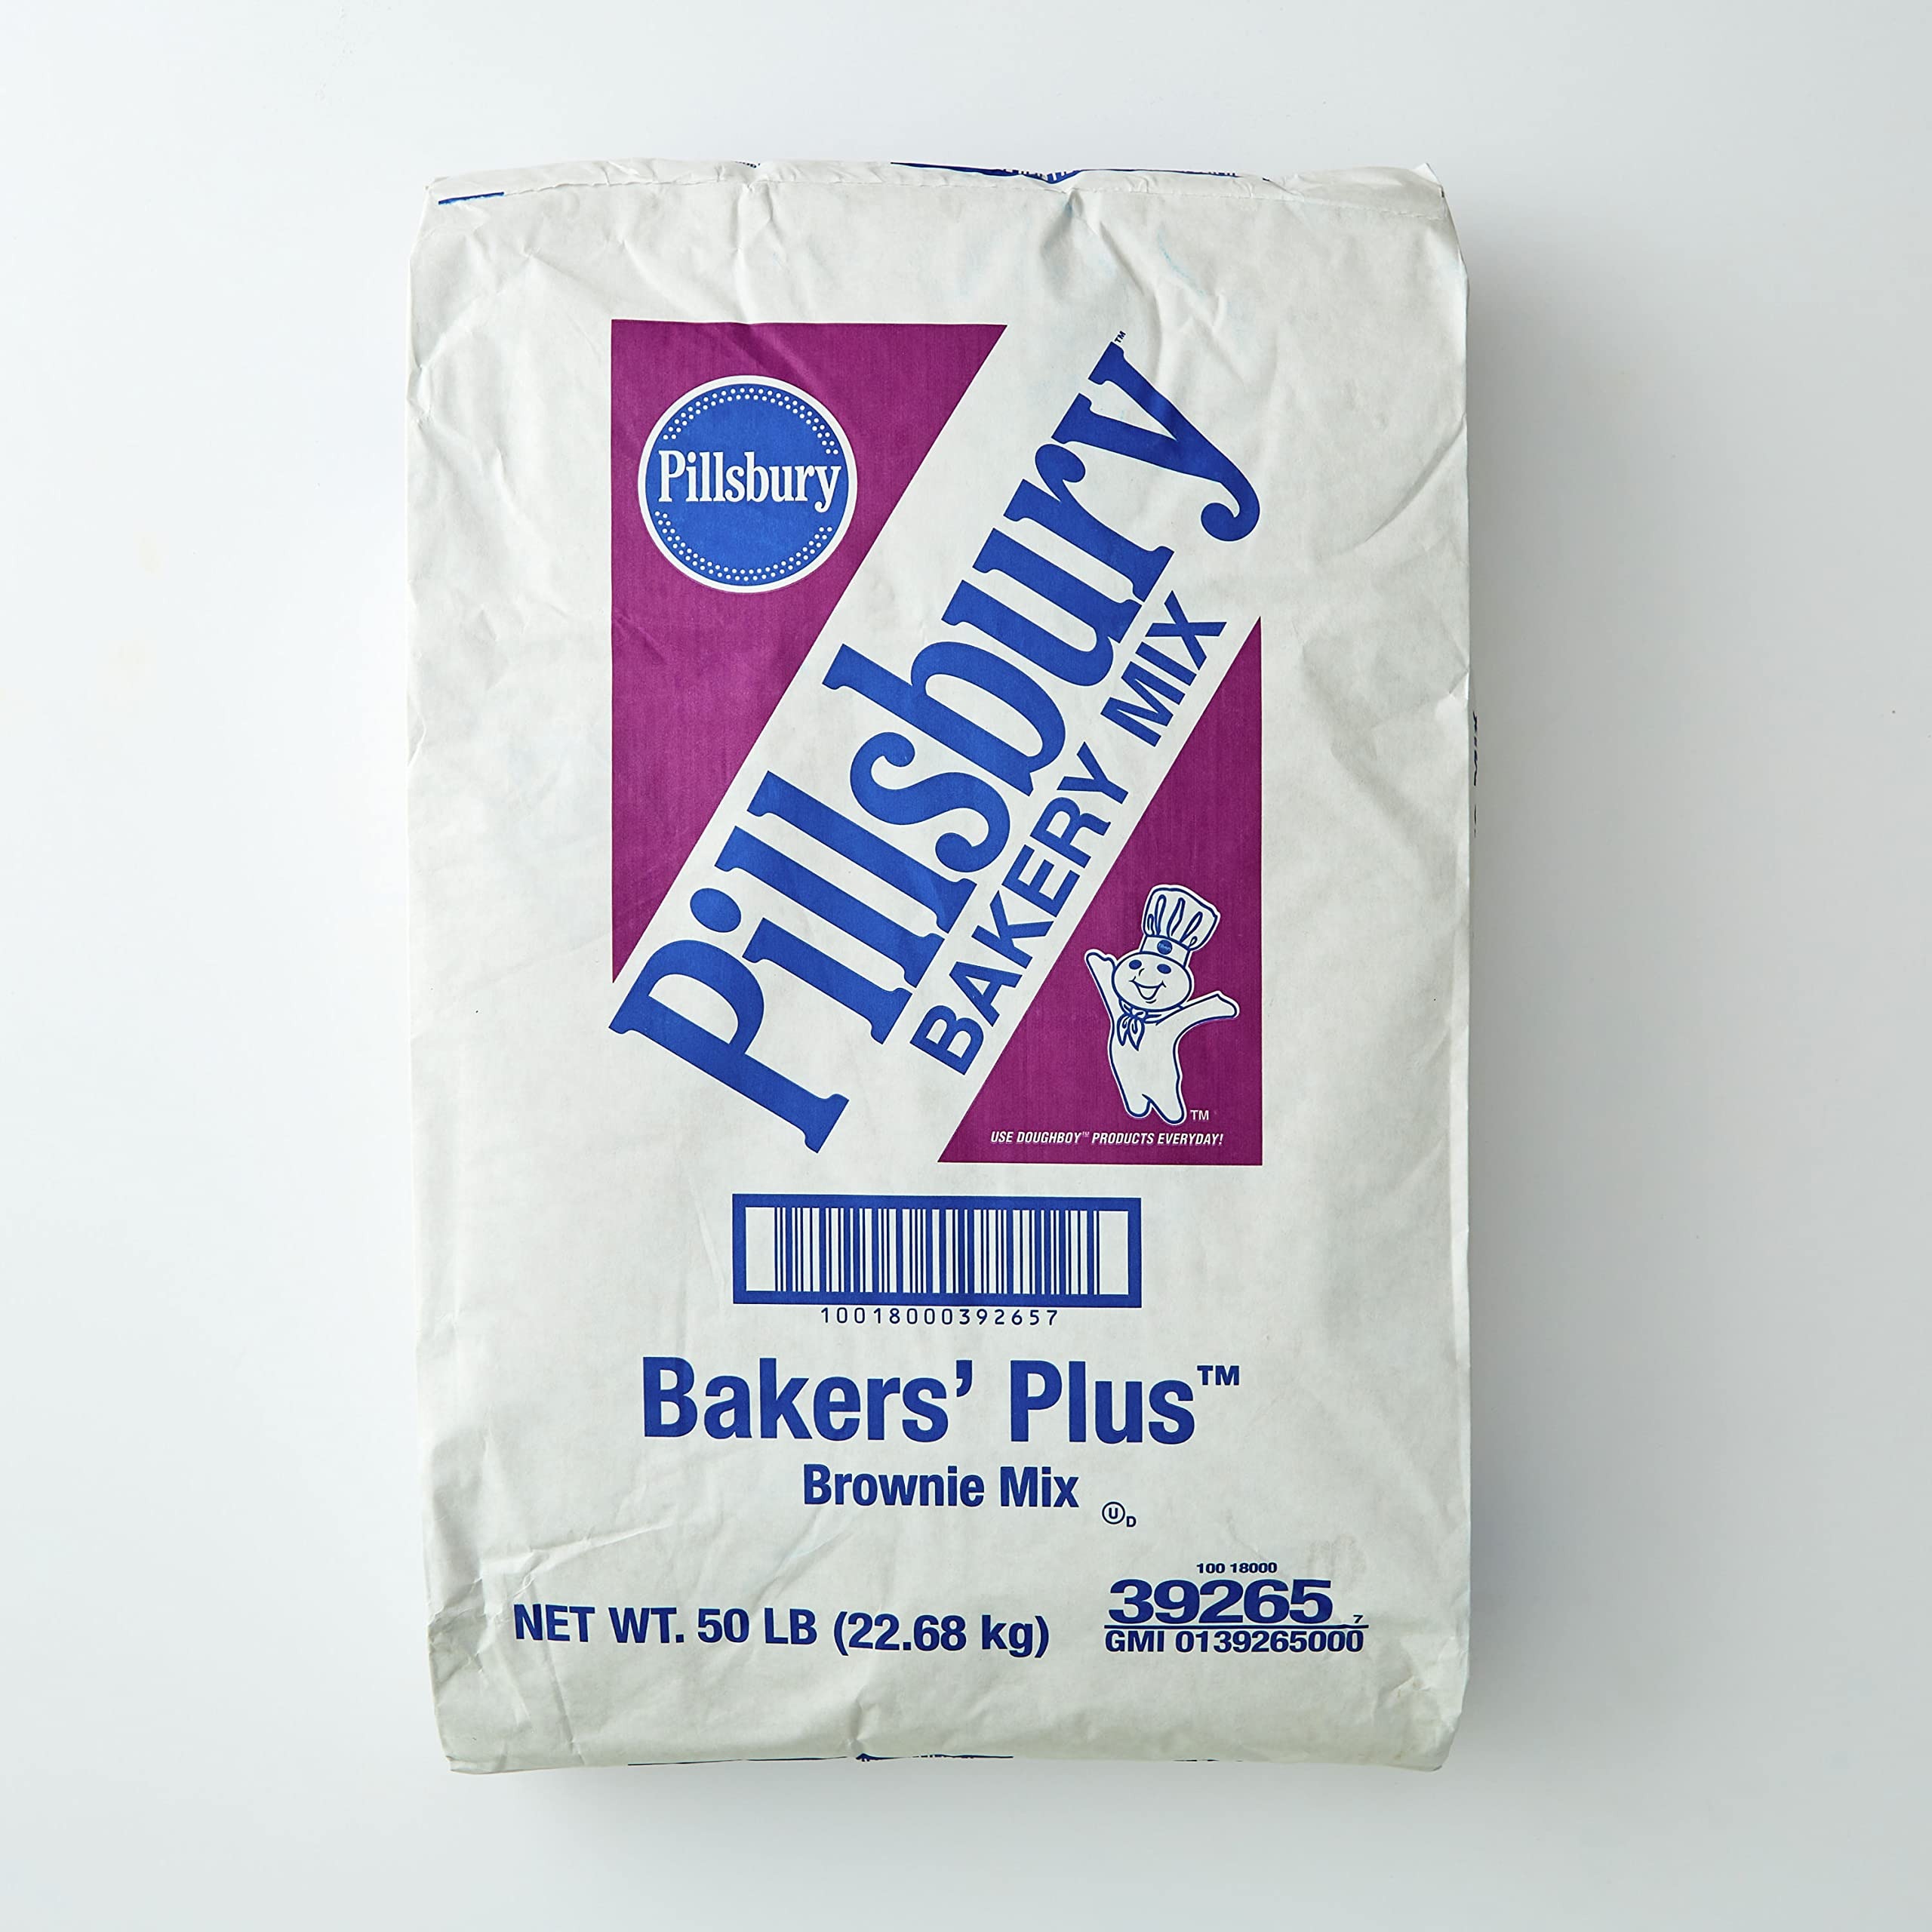
Item Name: Pillsbury Bakers Plus Brownie Mix - 50 LB
Bullet Point 1: "Add water only" means minimal skill labor is required. Holds up to decorating (won't crack or crumble).
Bullet Point 2: Available in a cost-effective, 50 lb. bulk format for larger operations.
Bullet Point 3: Great for bars and brownies.
Product Description: Pillsbury Bakers' Plus brownie mixe allow you to bake "signature" items that draw patrons to your operation. Formulated to produce a fudge-like and moist "flinty" surface like a scratch like brownie look and the high quality of Pillsbury.
Value: 800.0
Unit: Fl Oz

Price: 114.49